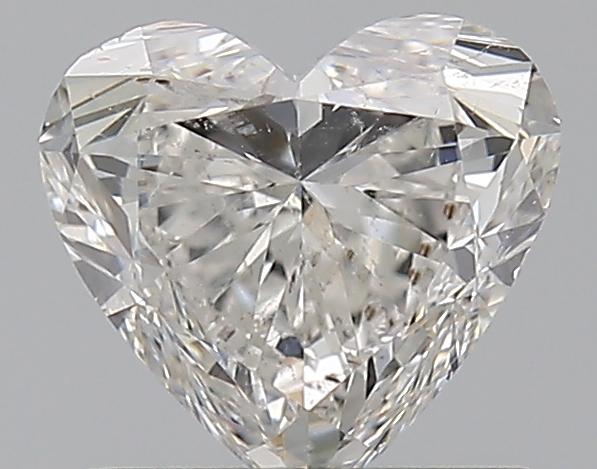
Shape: heart
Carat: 0.9
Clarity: SI2
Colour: H
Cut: VG
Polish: EX
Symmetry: VG
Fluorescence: N
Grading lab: GIA
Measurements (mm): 5.95 x 6.36 x 3.9